William Fairbairn

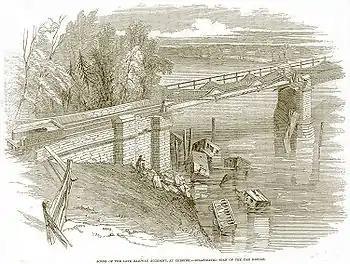
Dee bridge disaster

Fairbairn was one of the first engineers to conduct systematic investigations of failures of structures, including the collapse of textile mills and boiler explosions. His report on the collapse of a mill at Oldham showed the poor design methods used by architects when specifying cast iron girders for supporting heavily loaded floors, for example. In another report, he condemned the use of trussed cast iron girders, and advised Robert Stephenson not to use the concept in a bridge then being built over the River Dee at Chester in 1846. The bridge collapsed in May 1847, killing 5 people who were passengers on the local train passing over the structure at the time. The Dee Bridge disaster raised concerns about the integrity of many other railway bridges already built or about to be built on the rail network.